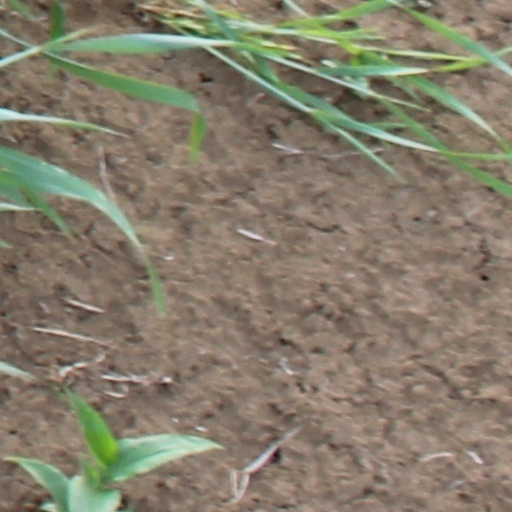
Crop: wheat